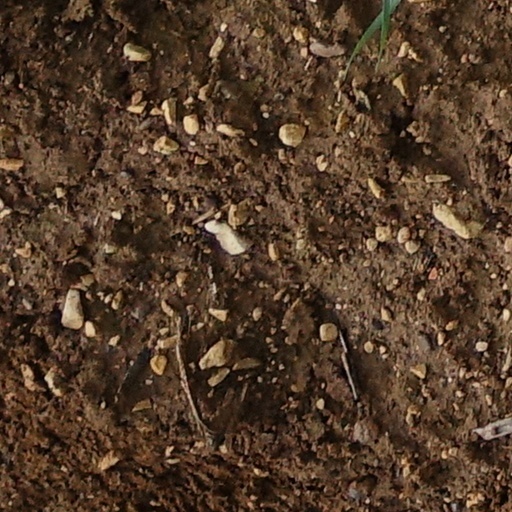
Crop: wheat